Halley's Comet (video game)

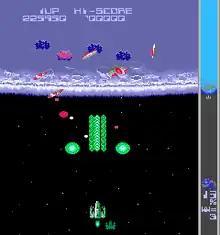
Arcade version

A player who controls an armed space fighter must overcome waves of enemies, intercept a huge oncoming comet that is descending to destroy a planet in which player is assigned to protect, then infiltrate the inside of a comet to destroy it from within.